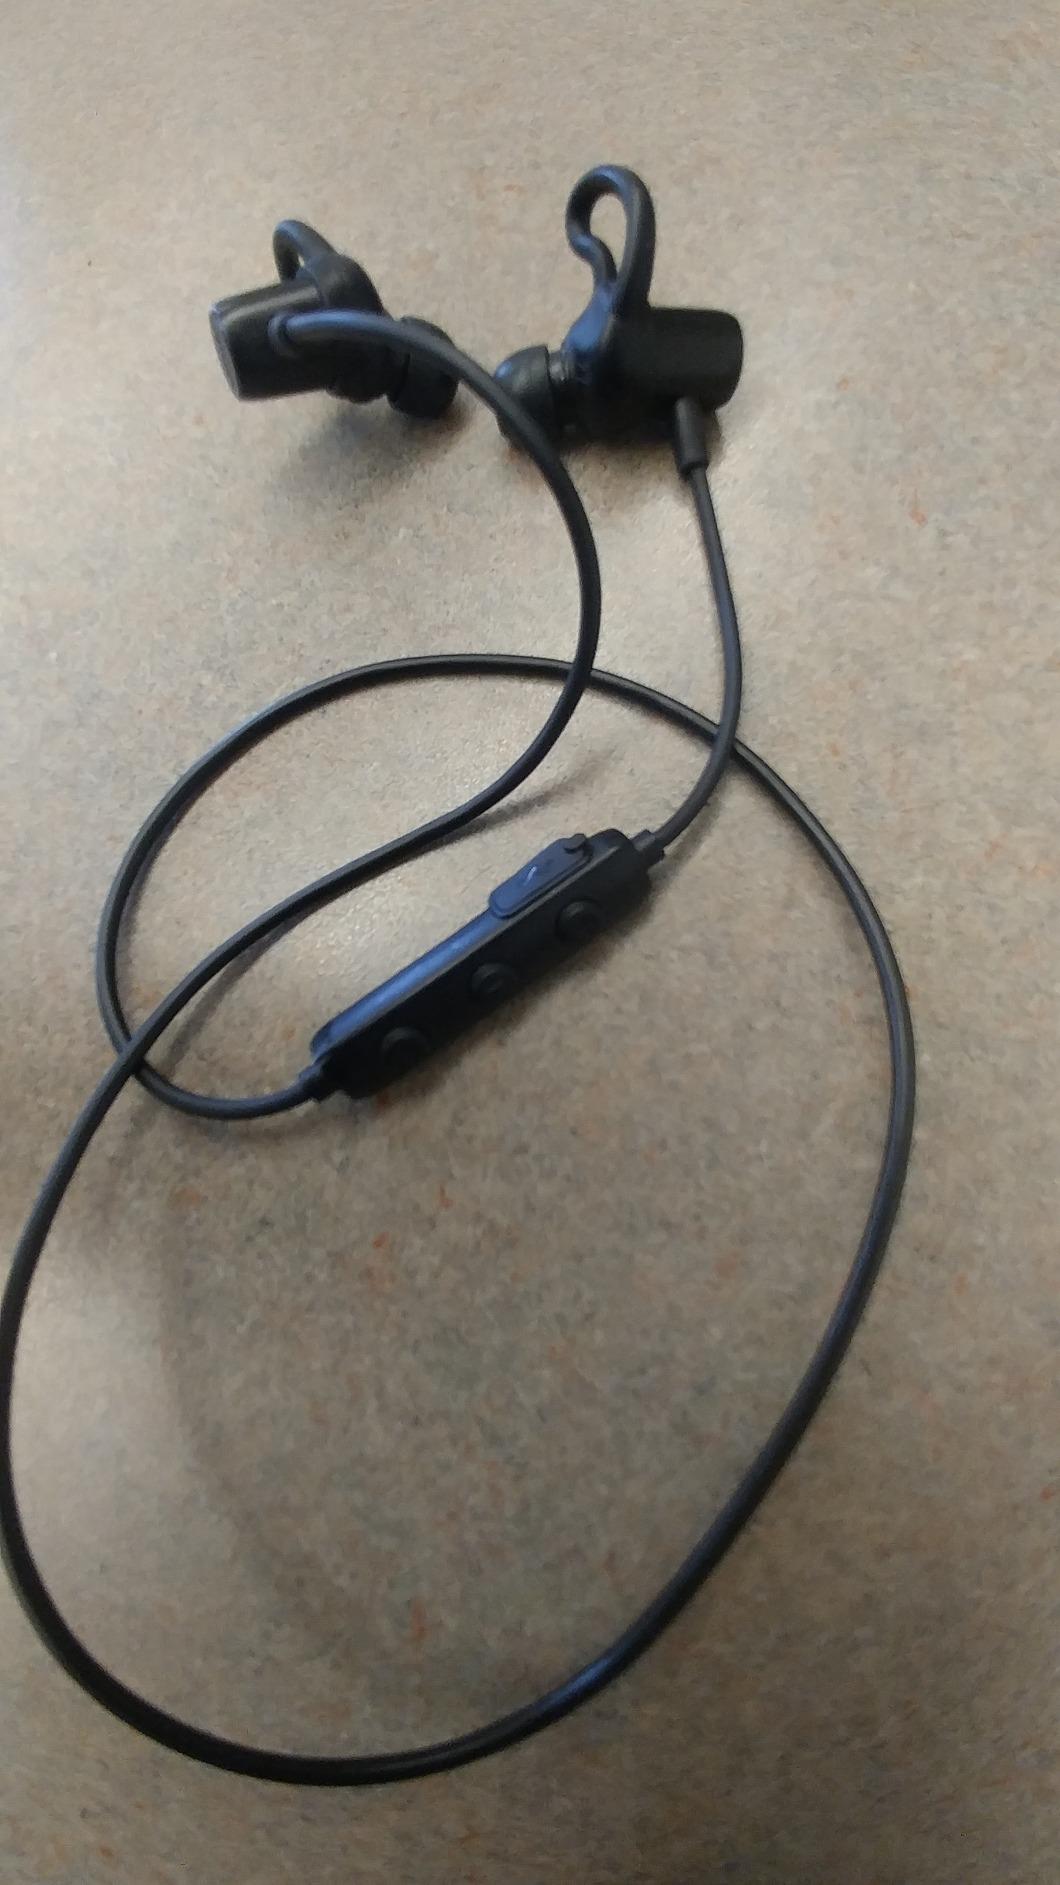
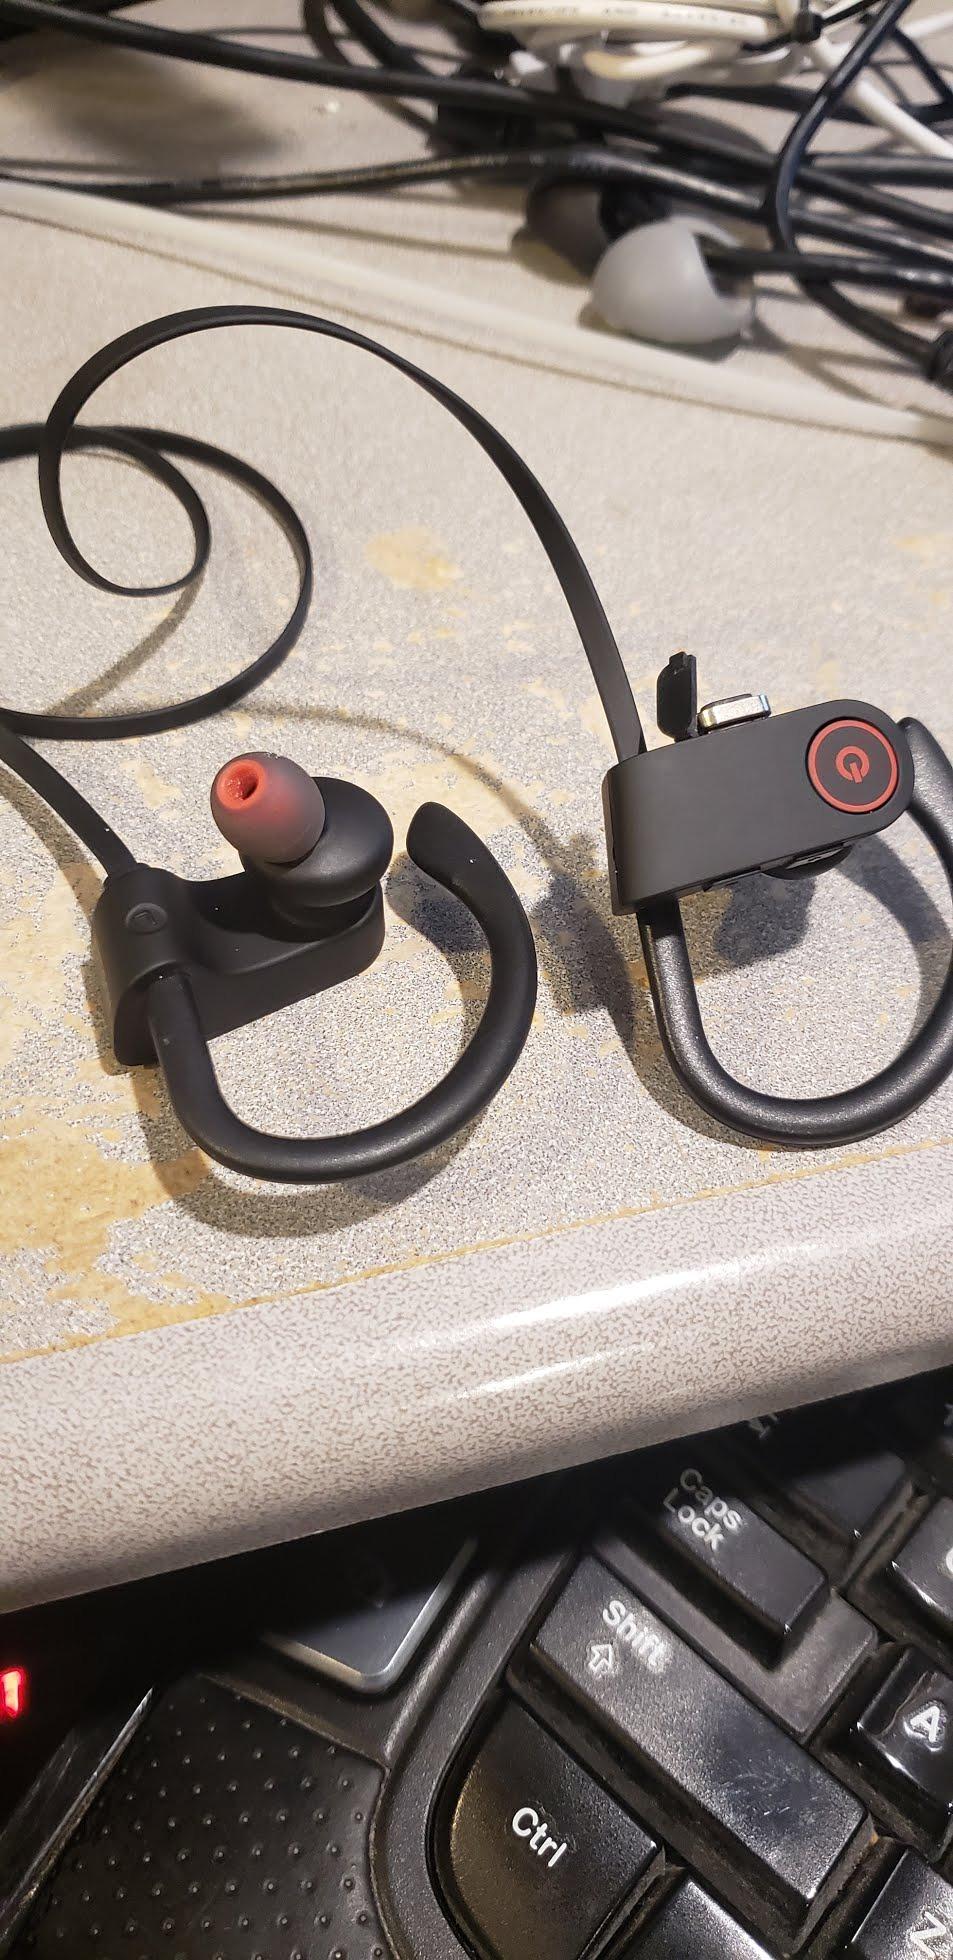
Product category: headphones
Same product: no